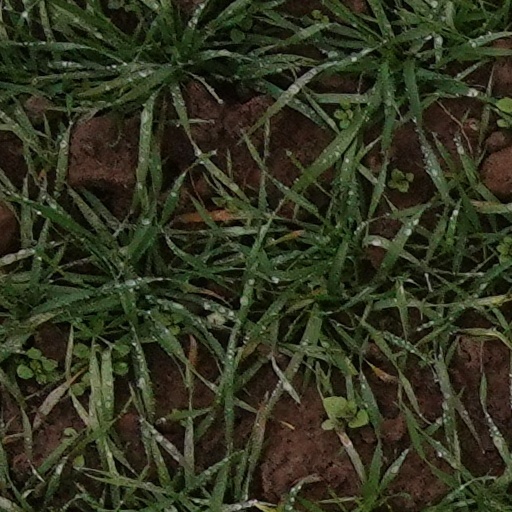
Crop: wheat